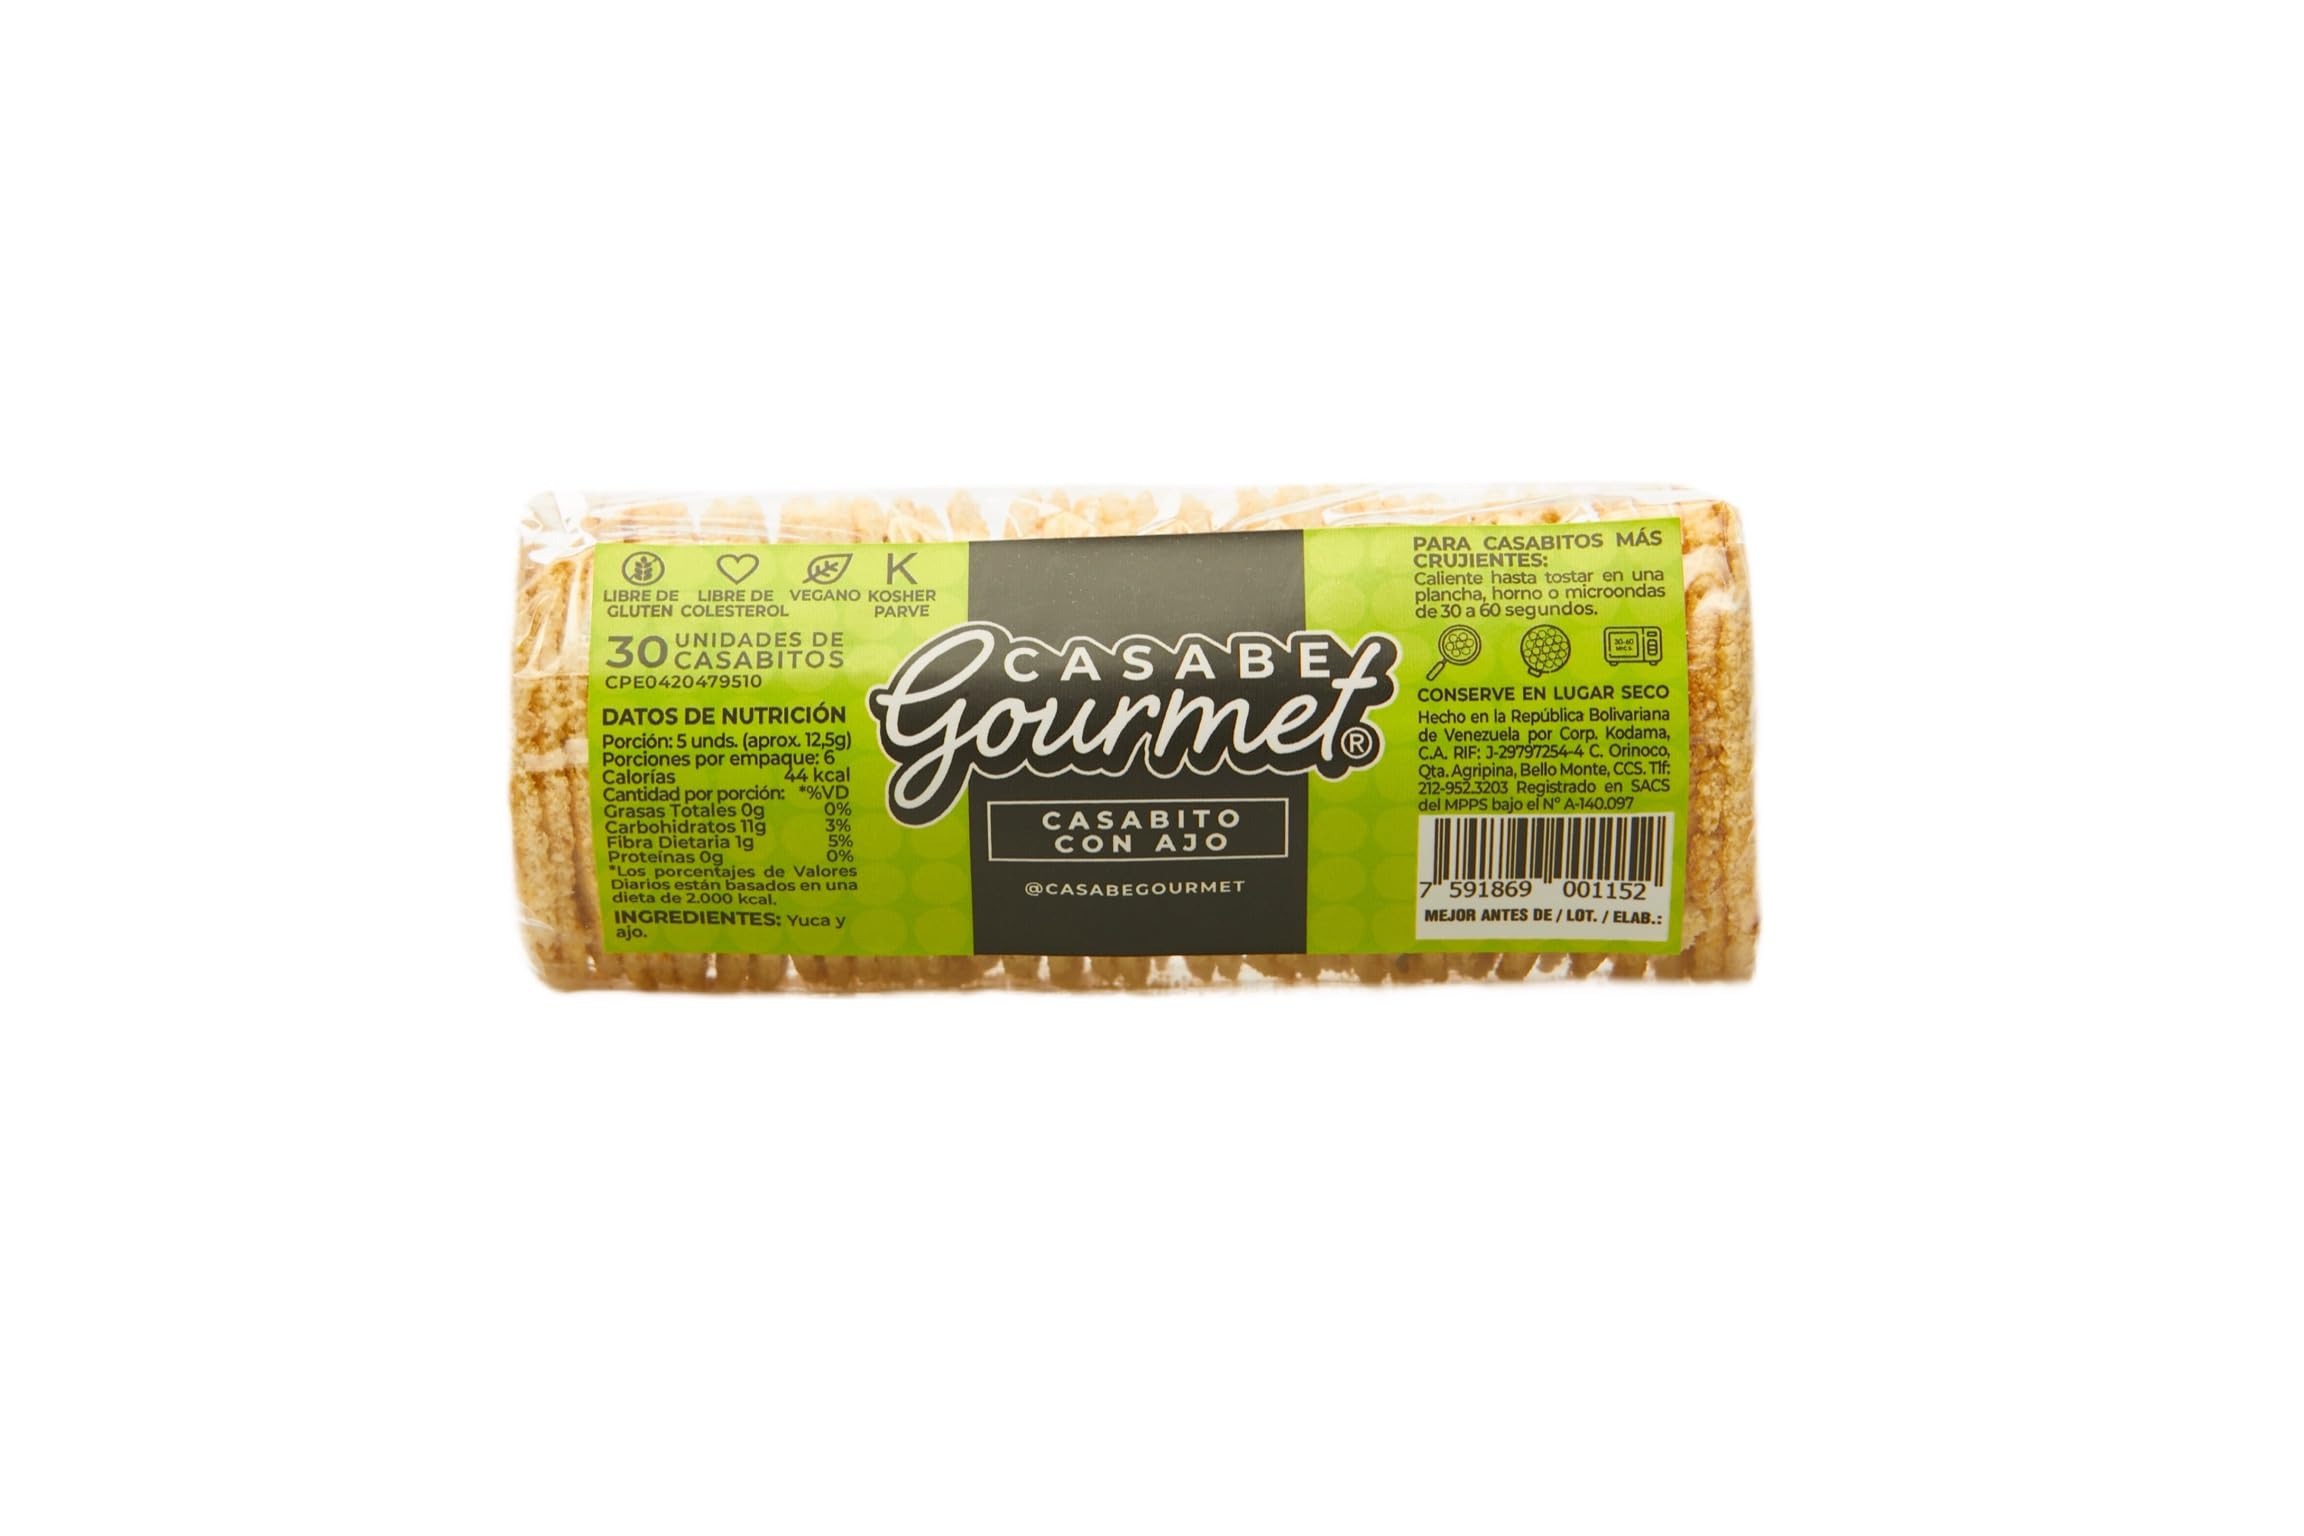
Item Name: Casabe Gourmet Casabito – Box of 12 packs of Casabe Cracker with Garlic Flavor of 30 units each pack (70 gr). 100% Yuca Root, Vegan, Gluten-Free and Cholesterol Free, made in Venezuela (840 gr TOTAL).
Bullet Point 1: THIS DELICIOUS CRUNCHY CASABE CRACKER WITH GARLIC FLAVOR, PERFECT TO ENJOY WITH FAMILY AND FRIENDS CONTAINS, Box with 12 packs of 30 units of 2.47 Fl Oz / 70 gr each pack.
Bullet Point 2: WHAT IS CASABE Is a traditional flatbread, very popular in Venezuela. It is made from a single ingredient, Cassava or Yuca root, and contains no sourdough or fat, which gives it a particularly hard and crunchy consistency. It is shaped like a thin circular cake. It is called Casibito when it is 1 to 2 inches (3 or 4 centimeters) in diameter and is eaten like a snack.
Bullet Point 3: BENEFITS CASABE GOURMET In addition to being thin and crisp, it is healthy, gluten free, yeast free, full of vitamins, minerals and fiber, contains Vitamin A, B3, B6, B12, C, K; minerals like iron, magnesium, calcium and potassium.
Bullet Point 4: CASABE IS ONE OF VENEZUELA´S SNACK FAVORITES and Casabe Gourmet Casabito is the best way to conquer international palates! Each package contains 30 small round, crunchy cassava crackers. These work wonderfully at parties or for some yummy snacking!
Bullet Point 5: A HEALTHY OPTION ideal with salty meals. 100 percent cassava fiber, which will give that crunchy to your meals. A healthy and versatile product to incorporate into your diet. It’s ideal with any dip or spread.
Bullet Point 6: Flavor name: Yucca
Bullet Point 7: Allergen information: gluten_free
Bullet Point 8: Ingredients: Yucca (Cassava root), Garlic, Salt
Bullet Point 9: Unit count type: Ounce
Product Description: The Casabe a product with history! Cassava (aka Casabe) Bread is a flat bread, as hard and thin as a cracker, made from cassava flour. A culinary heritage of the Native American Taino ethnic group, one of the oldest. In those days it used to be called “pan de Indias” (Indian bread) once it was discovered by the Spaniards when they arrived in America. The conquerors used to pack them in great amounts for their long voyages from one continent to the other. In Venezuela, it is still part of the daily diet of many indigenous peoples. Casabe Gourmet Is the leading company in the re-processing and commercialization of casabe in Venezuela; With more than 10 years of experience in the national market, the company has offered Venezuelan consumers a product of excellent quality, variety and unique flavor in its niche. It provides different nutritional properties as it is a food one hundred percent free of fat, gluten and cholesterol, and has high fiber content. A traditional food, with a pleasant and practical presentation, they have made Casabe Gourmet products preferred by the palates of Venezuelan families. The portfolio of products that the company offers for its consumers consists mainly of three presentations: one of 85 grams, another of 155 grams, and a final presentation of 240 grams; The 85-gram presentation, also known as casabitos, consists of 30 units of approximately 4 centimeters in diameter each packed in heat-sealed plastic bags, this presentation is produced in three different flavors: natural, Parmesan cheese, and garlic and onion. While the traditional method is still used in Casabe Gourmet to prepare the cassava, in recent years the making of casabe has gradually industrialized. It is done in factories using large mechanical presses and circular molds.
Value: 29.6301
Unit: Ounce

Price: 38